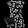
Label: Dress